Rotnei Clarke

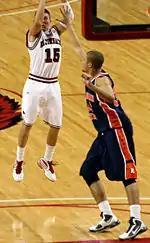
Clarke shoots over a Morgan State defender on November 25, 2009

Clarke finished the regular season with a 16.7 point per game average, fourth in the Atlantic 10. He was first in the conference in made three-pointers per game (3.5) and free throw percentage (89.6%). Clarke led Butler to a 24–7 record and third-place finish in the Atlantic 10. His accomplishments landed Clarke on the Atlantic 10 All-Conference first team. He was selected to the National Association of Basketball Coaches All-District 4 team and was the only non-Big Ten player selected for the USBWA All-District V team.